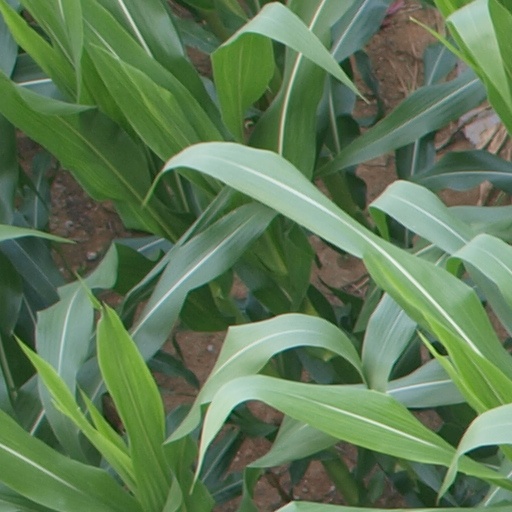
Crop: maize; corn